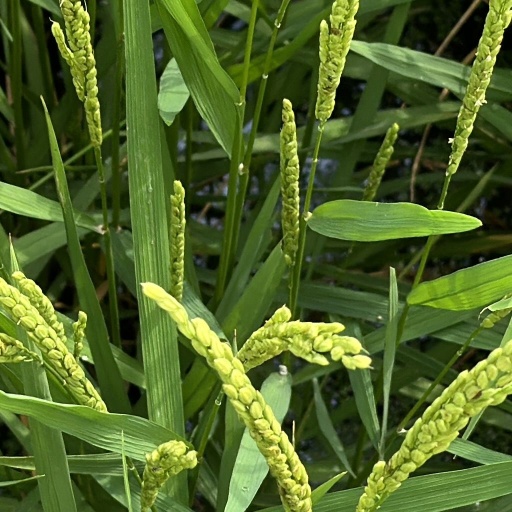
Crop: rice